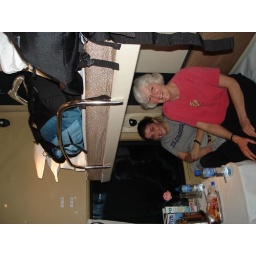
Samm and Rosalie catch their breath after running onto the train in their sweet train cabin.